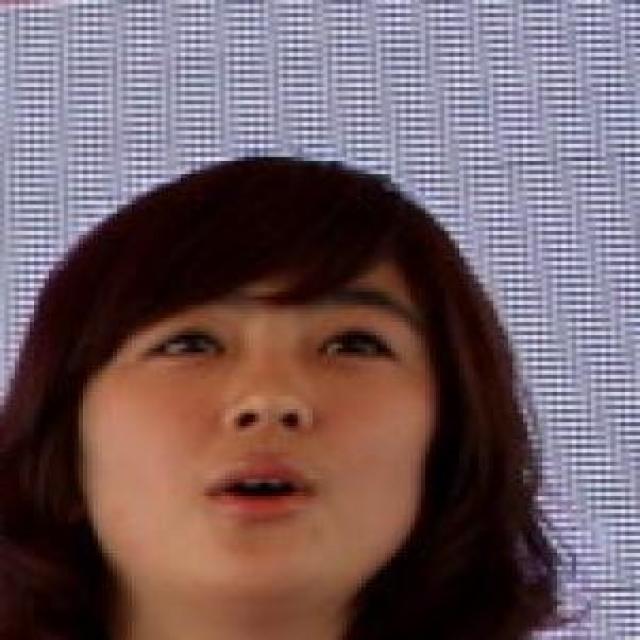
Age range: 21-44